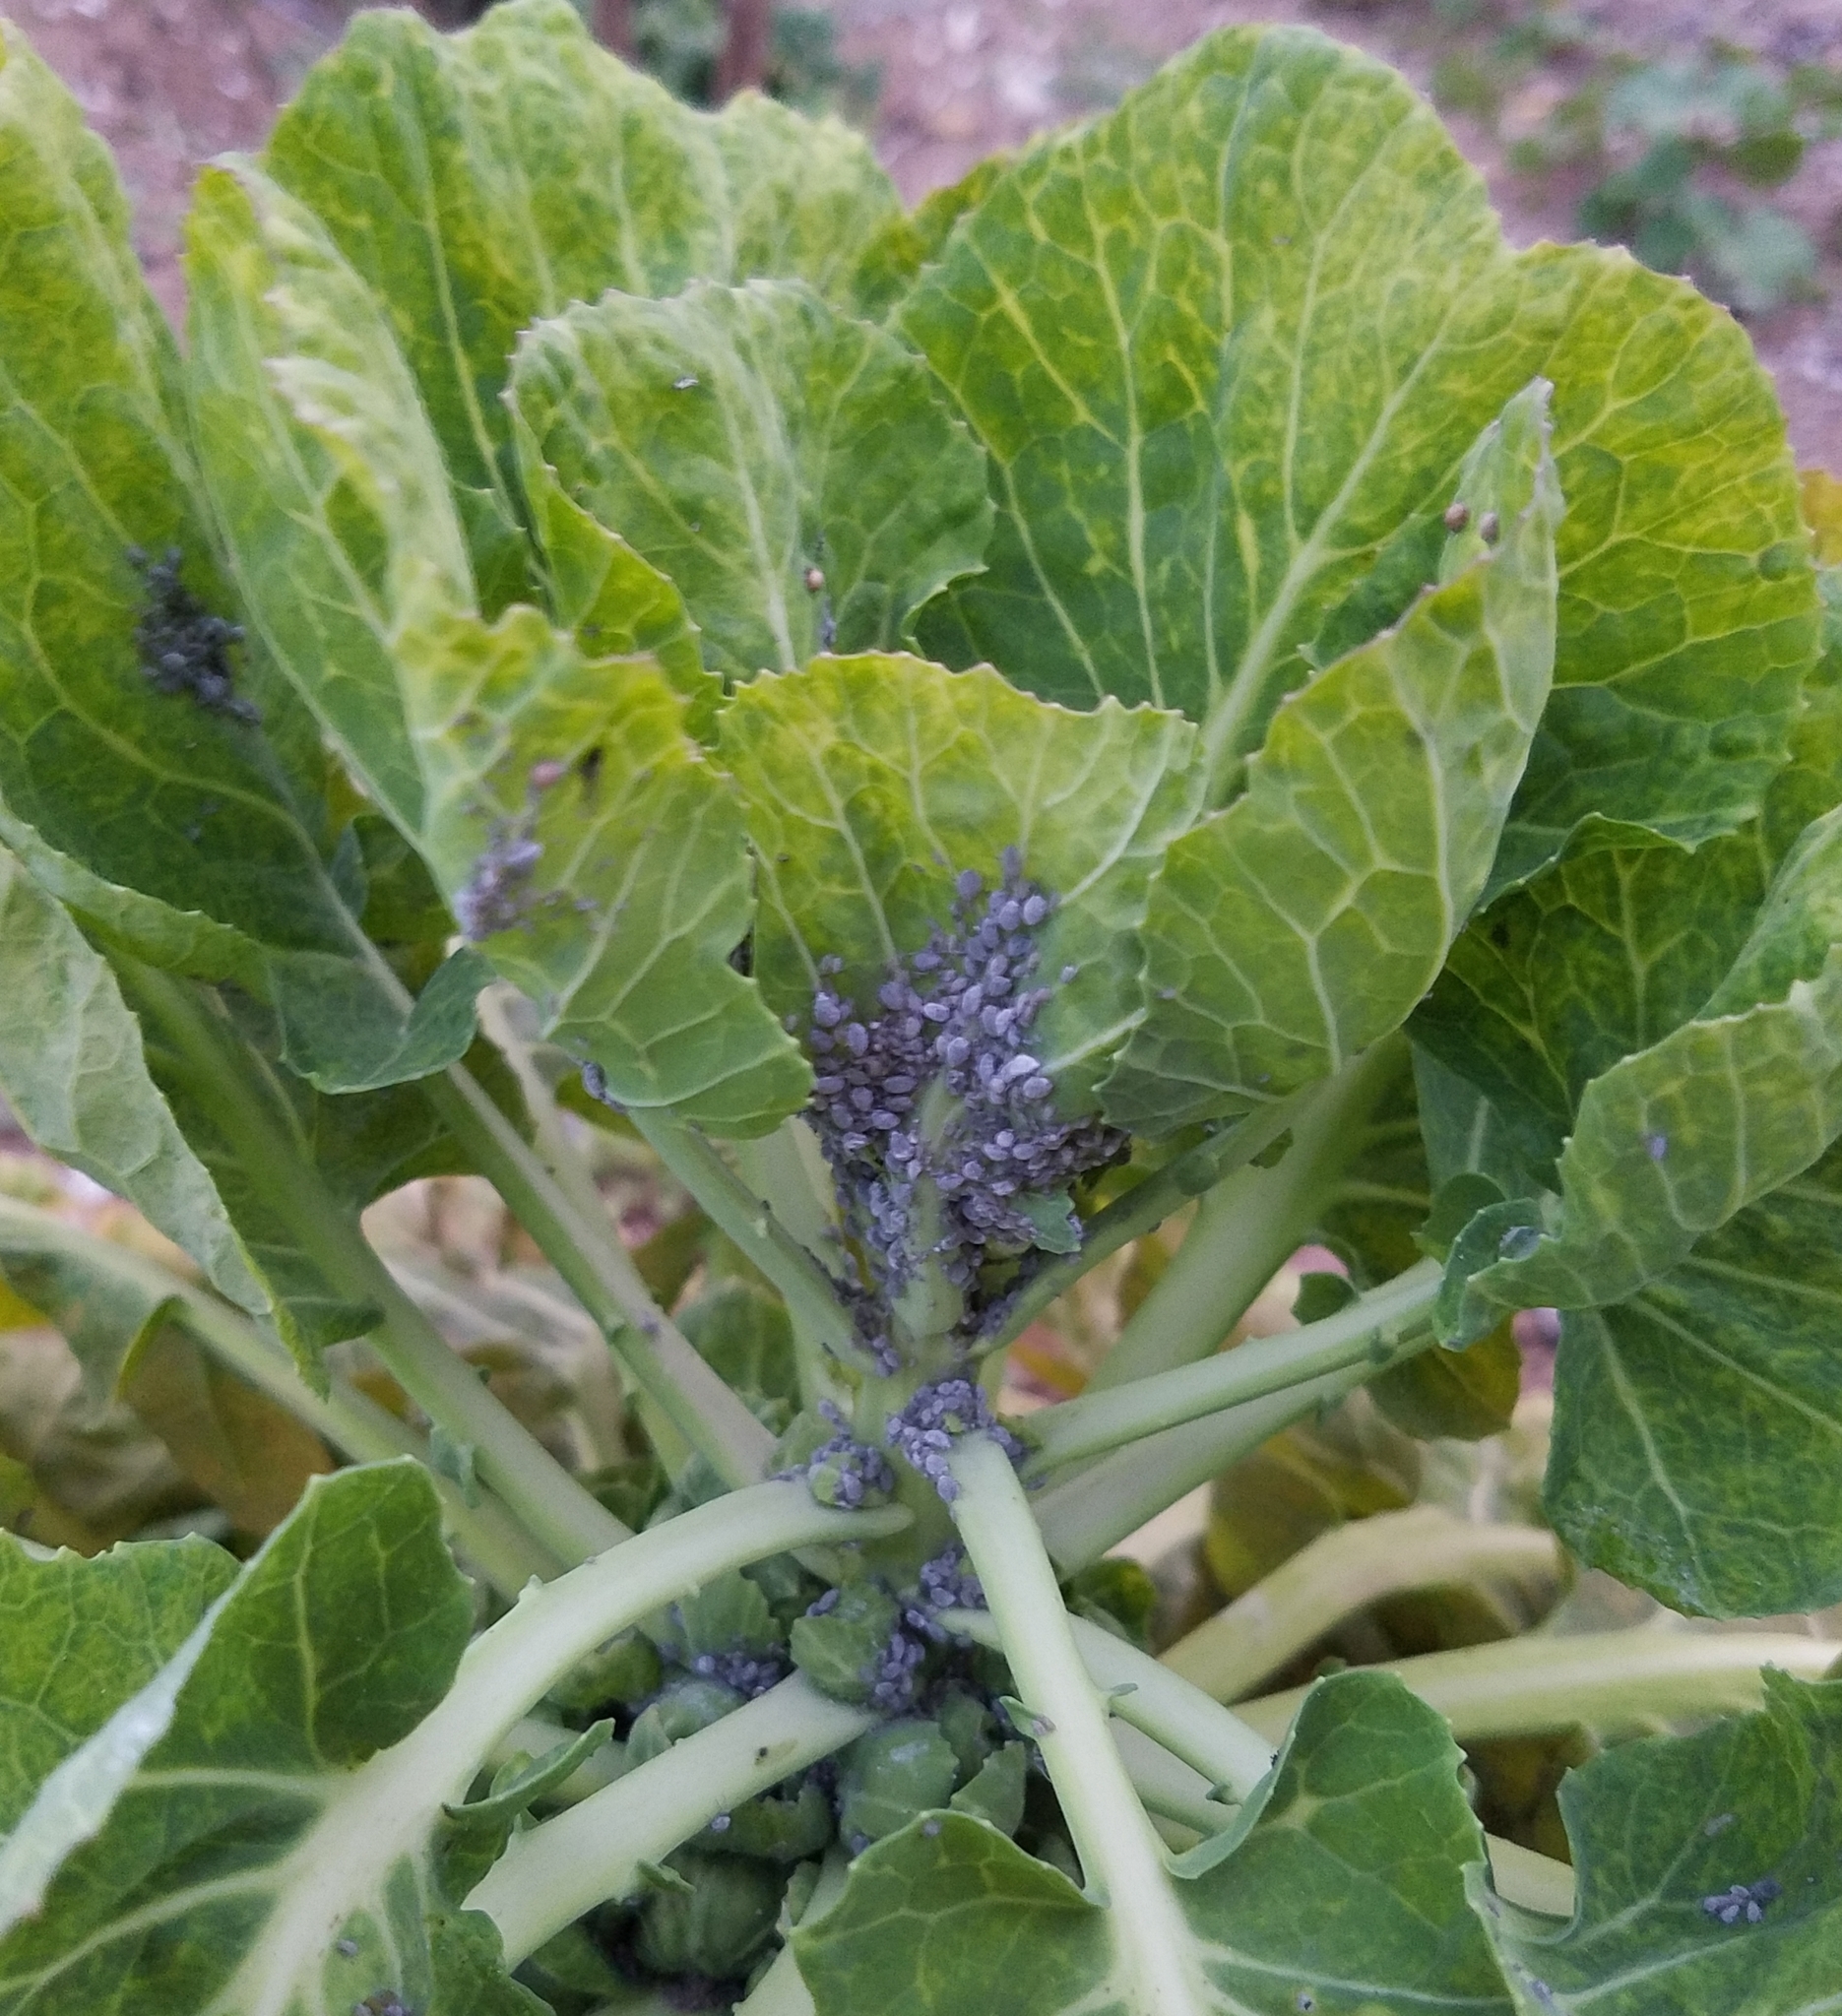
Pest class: cabbage_aphid